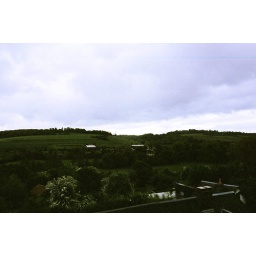
This was the view out my bedroom window in France.